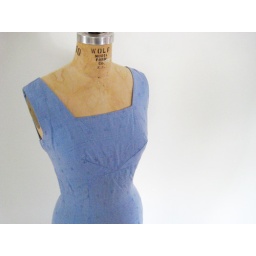
cotton 1960's wiggle dress in cornflower blue